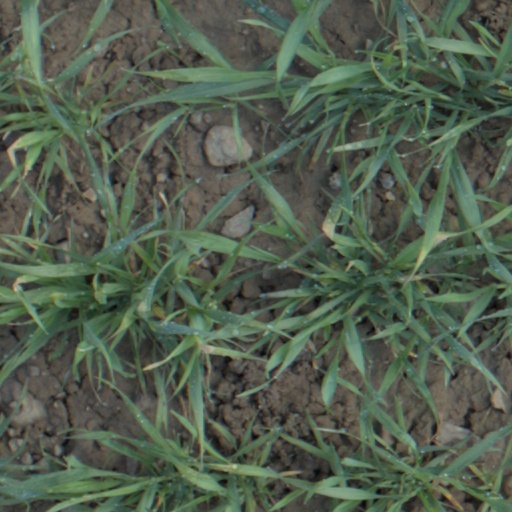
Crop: wheat